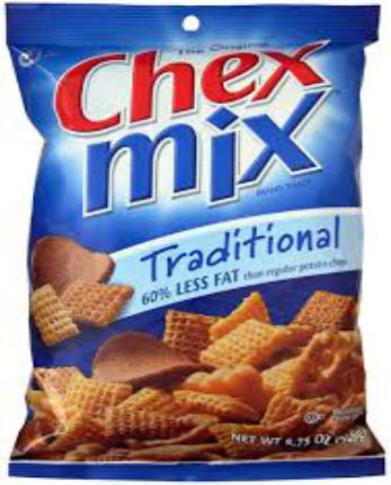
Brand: chex mix
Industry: Food